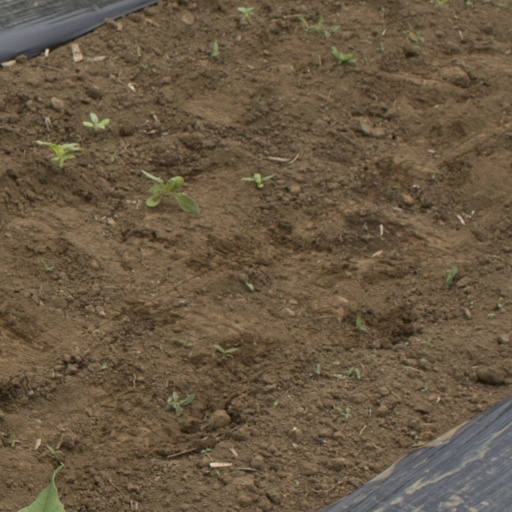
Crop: Jerusalem artichoke